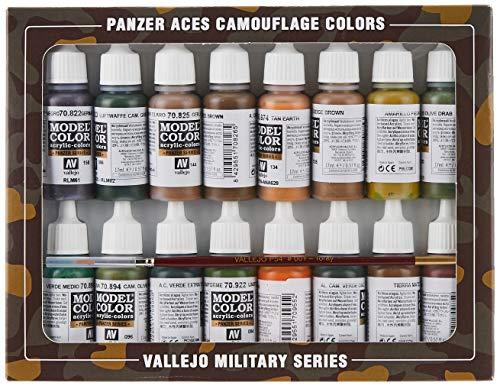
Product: Vallejo Panzer Aces Paint Set
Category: Toys & Games | Hobbies | Hobby Building Tools & Hardware | Paints
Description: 16 different Panzer Aces Camouflage Colors.
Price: $45.53